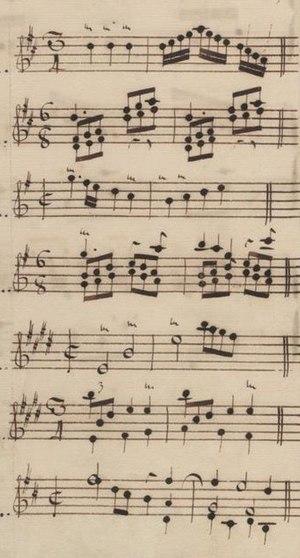
Table du volume XII des manuscrits de Venise (incipit des sonates 8 à 14, K. K. 491 à 497).
Le tableau suivant liste les sonates pour clavier composées par Domenico Scarlatti en suivant les catalogues musicologiques, les sources manuscrites et les premières éditions ; il permet leur concordance.